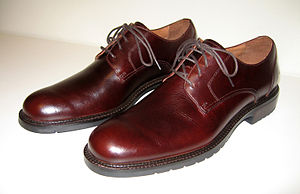
Derbysko
Et par derbysko i mørkebrunt læder.
"En derbysko er en type herresko, der er karakteriseret ved at sidedelene, altså der hvor snørehullerne til snørebånd sidder, er syet fast på overlæderet. Det kaldes også en ""åben snøre"". Overlæderet går således direkte over i pløsen og er ét stykke.